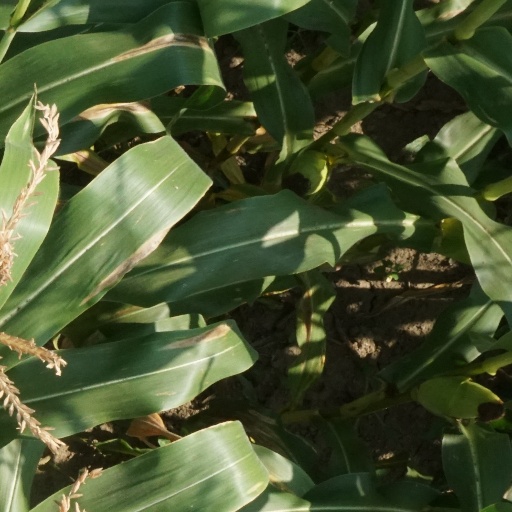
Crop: maize; corn